Vieillot's barbet

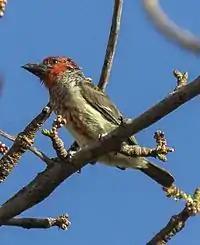
Vieillot's Barbet in Gambia

This is a sparrow-sized barbet at . It is a plump bird, with a short neck, large head and short tail. The adult has a red head, and the neck and breast are a mixture of red and white. The upperparts are dark brown apart from a yellow stripe down the back. The rest of the underparts are yellowish with dark flank spotting. The bill is thick and dark grey. Sexes are similar, but immature birds are duller.